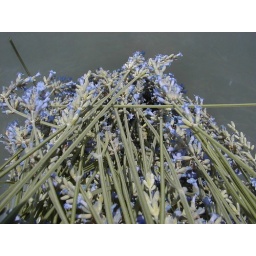
I'll let these dry in a paper bag for a while - then I'm not sure what to do.